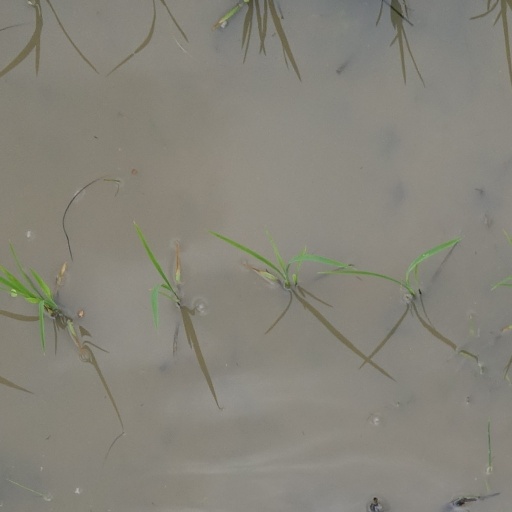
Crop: rice